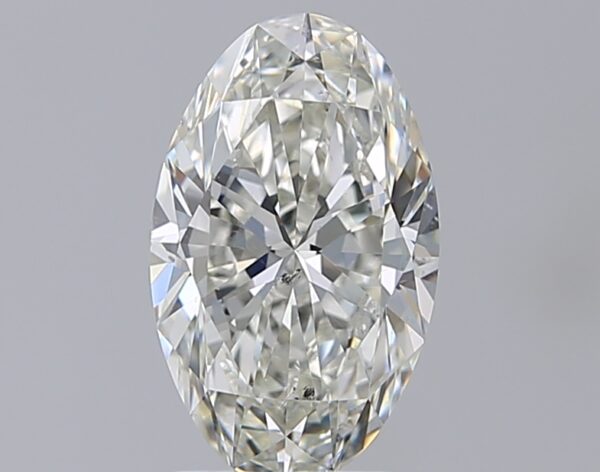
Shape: oval
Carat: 2.01
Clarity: SI2
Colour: I
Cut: EX
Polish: EX
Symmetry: EX
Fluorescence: N
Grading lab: GIA
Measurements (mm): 10.95 x 6.7 x 4.15